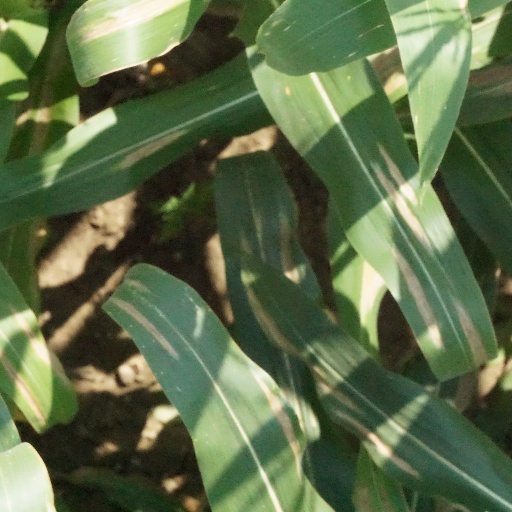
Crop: maize; corn